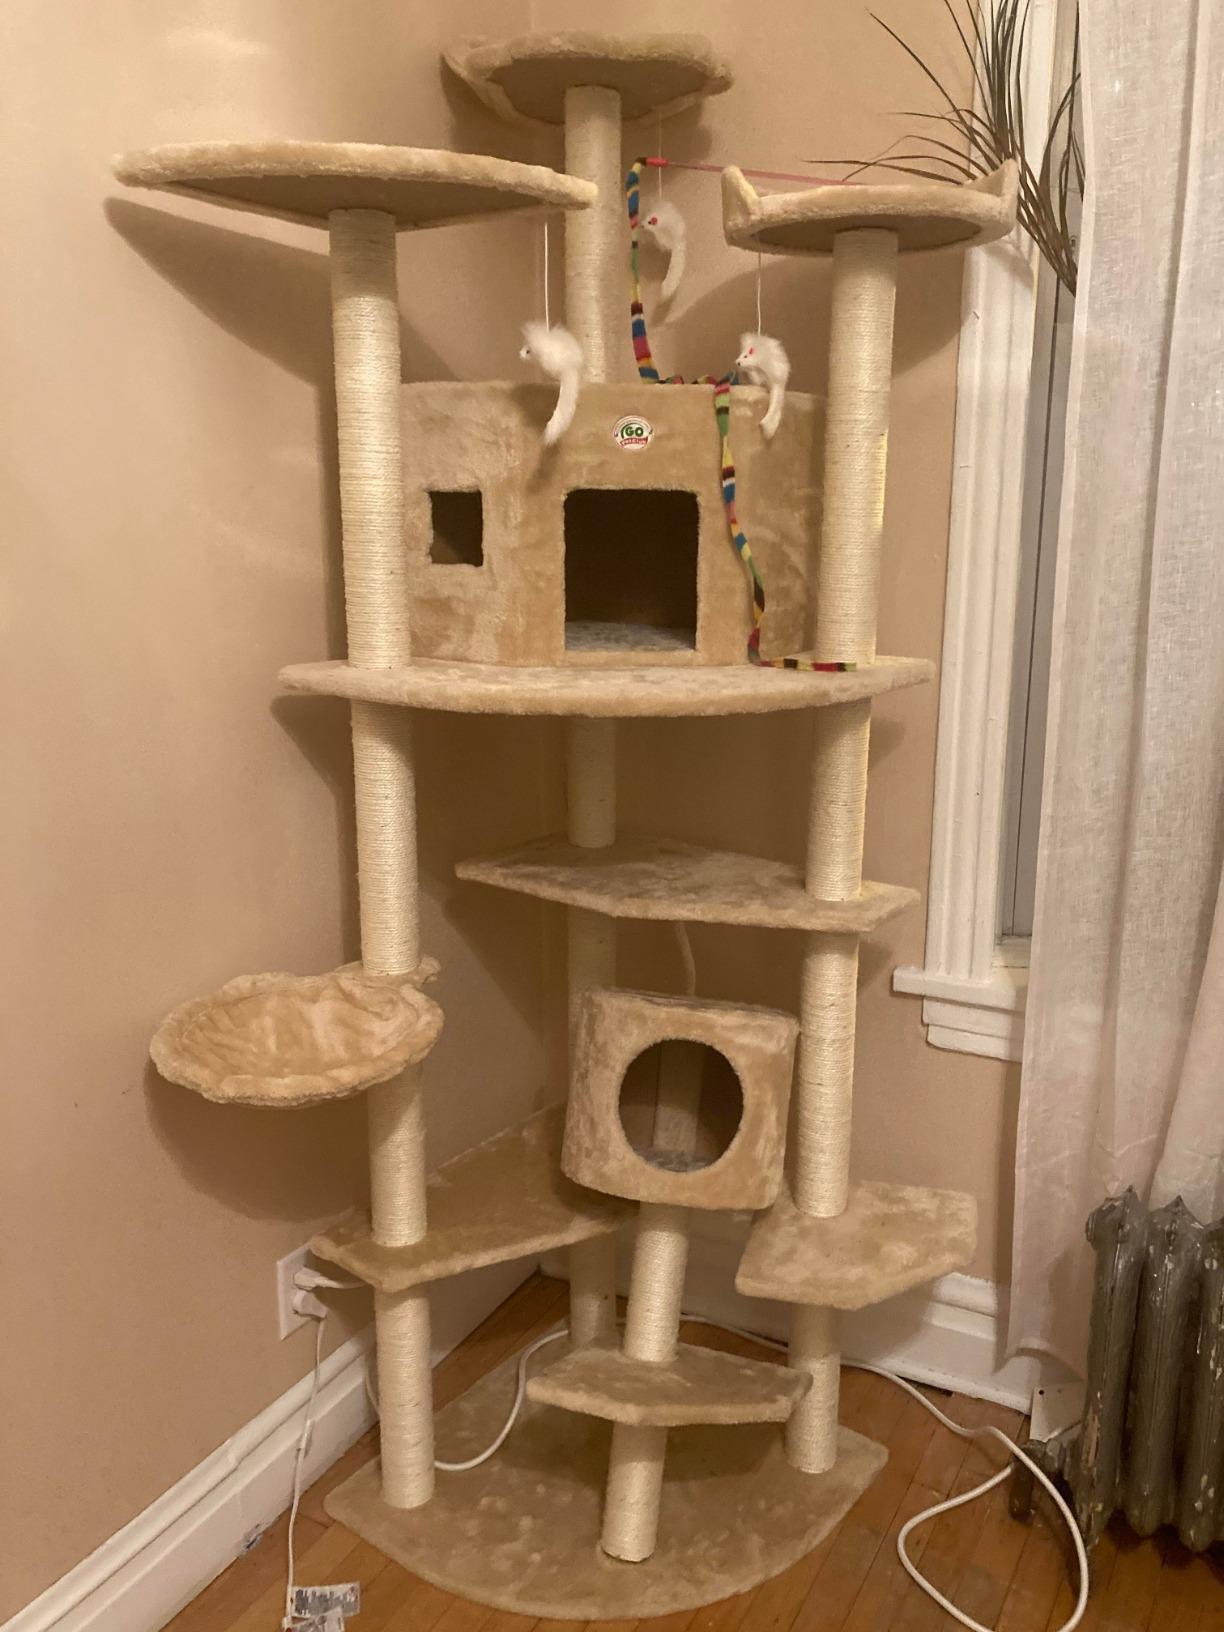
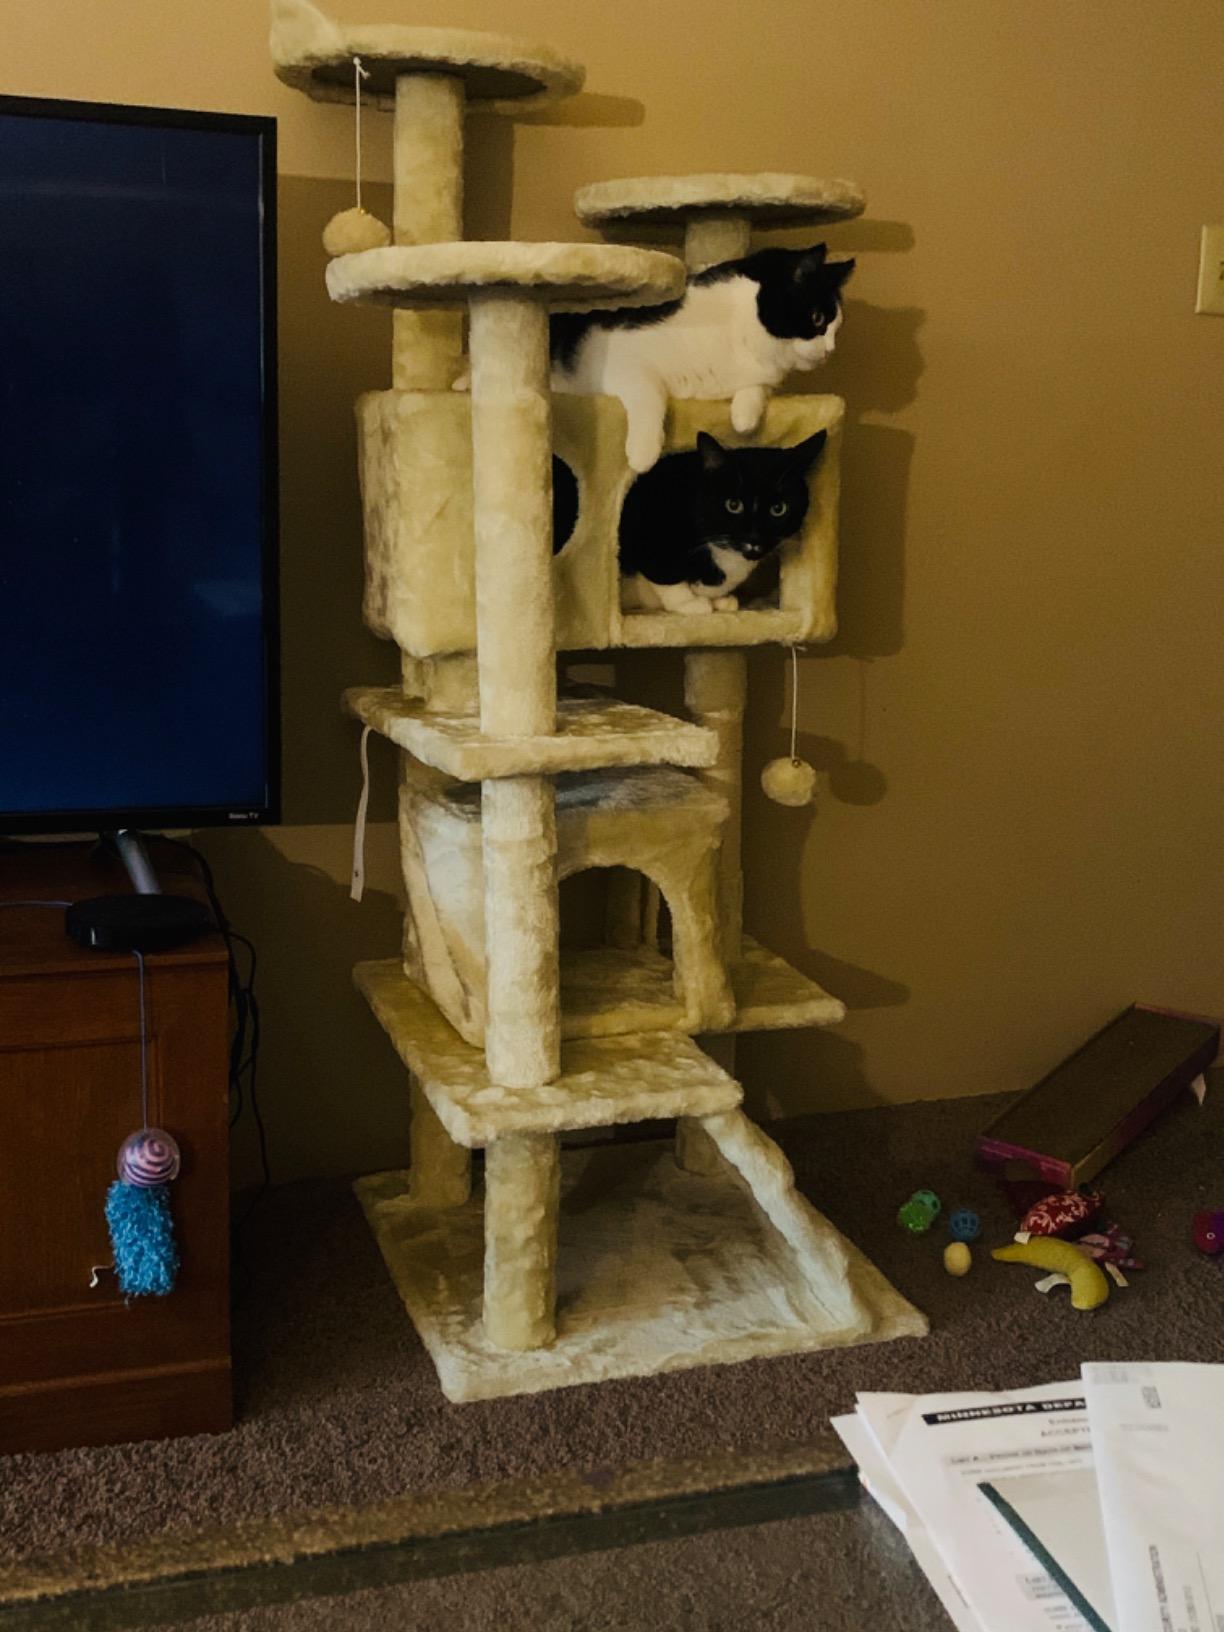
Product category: items_cat tree
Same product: no